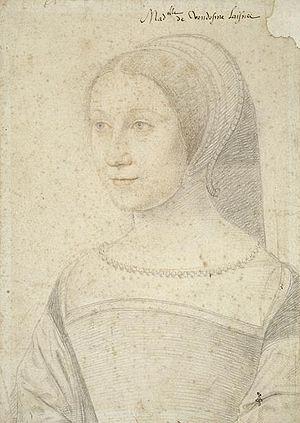
Marie de Bourbon-Vendôme était la fille de Charles IV de Bourbon et de Françoise d'Alençon. Elle fut le sujet de négociations de mariage avec Jacques V d’Écosse. Il lui rendit visite mais épousa finalement Madeleine de France. Marie mourut deux ans plus tard.